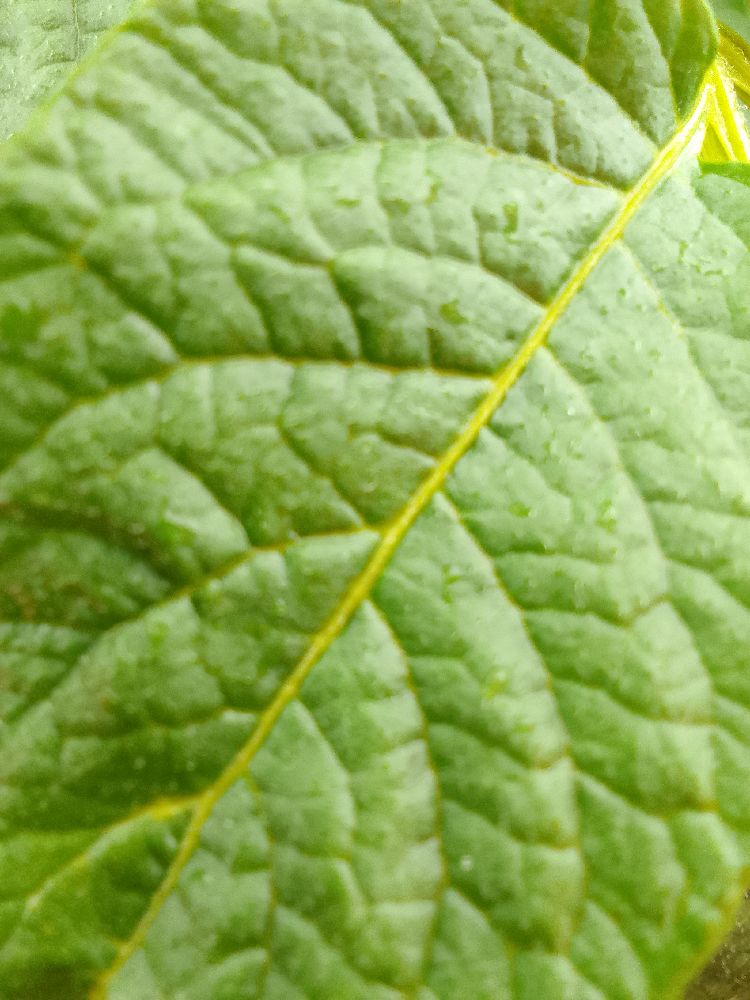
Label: Healthy